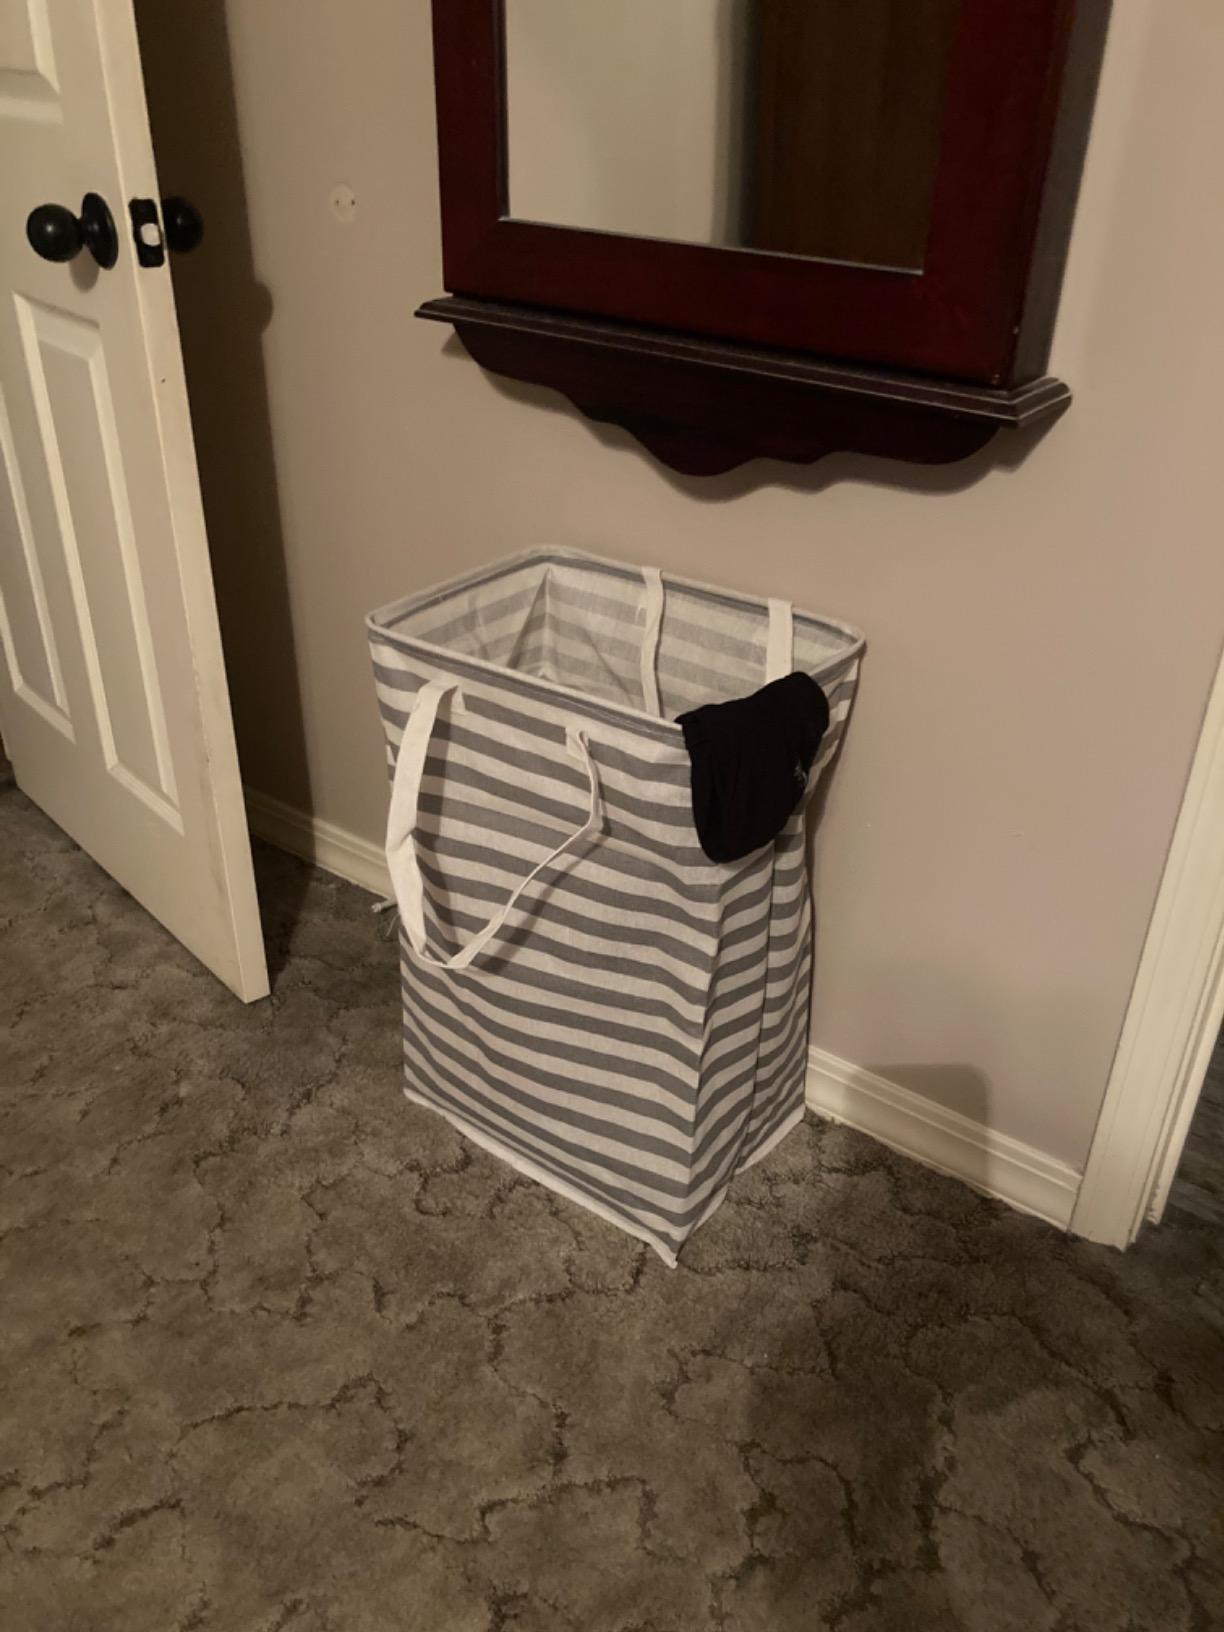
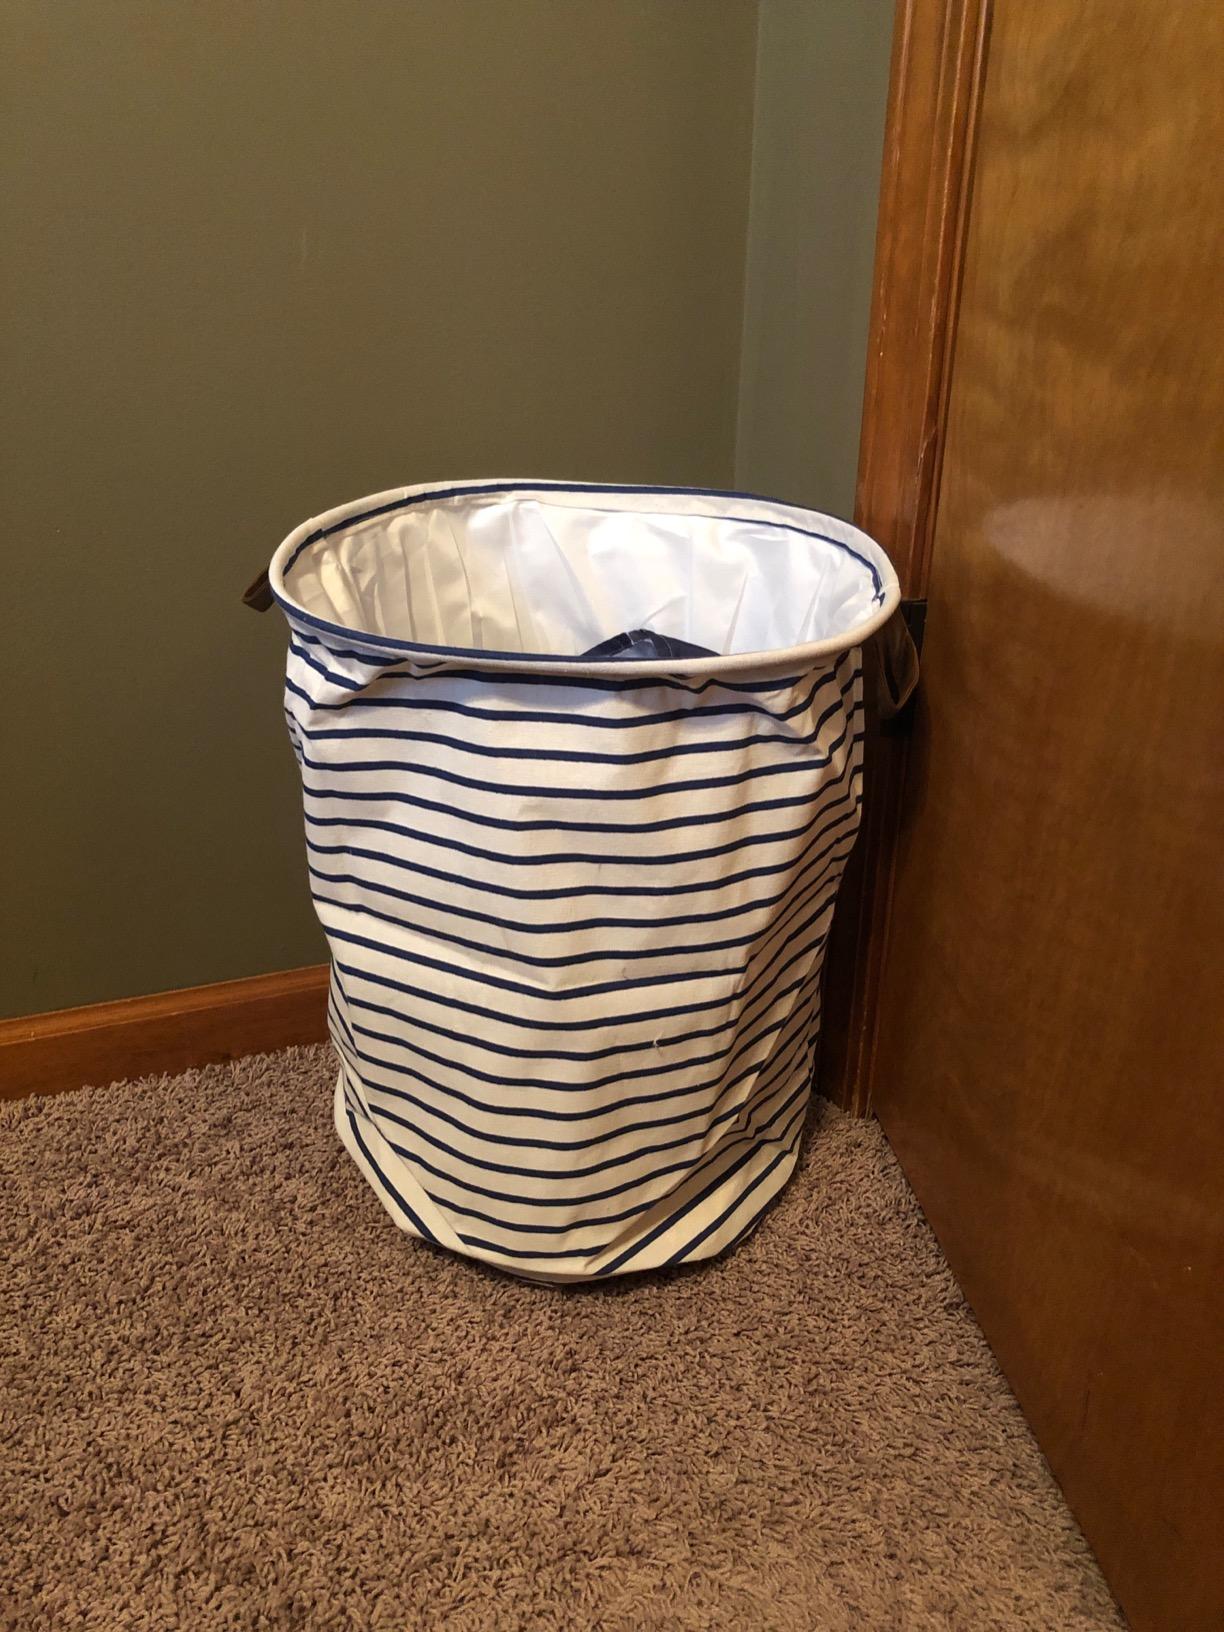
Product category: items_hamper
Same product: no